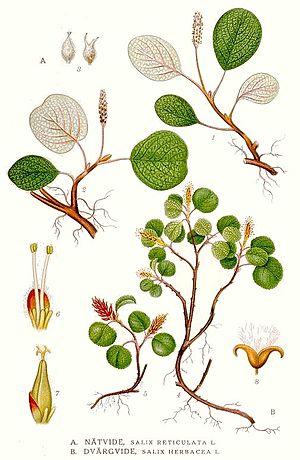
Le Saule réticulé est une espèce d’arbre de la famille des Salicaceae. Il s’agit d’un saule nain, vivant dans les parties les plus froides de l'Europe du Nord, du Groenland, de l'Amérique du Nord et de l'Asie septentrionale. On peut aussi le trouver dans les Alpes, les Pyrénées à partir de 1 500 m environ.